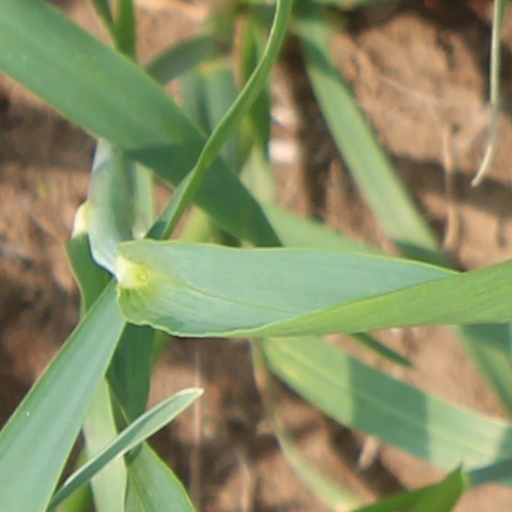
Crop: wheat